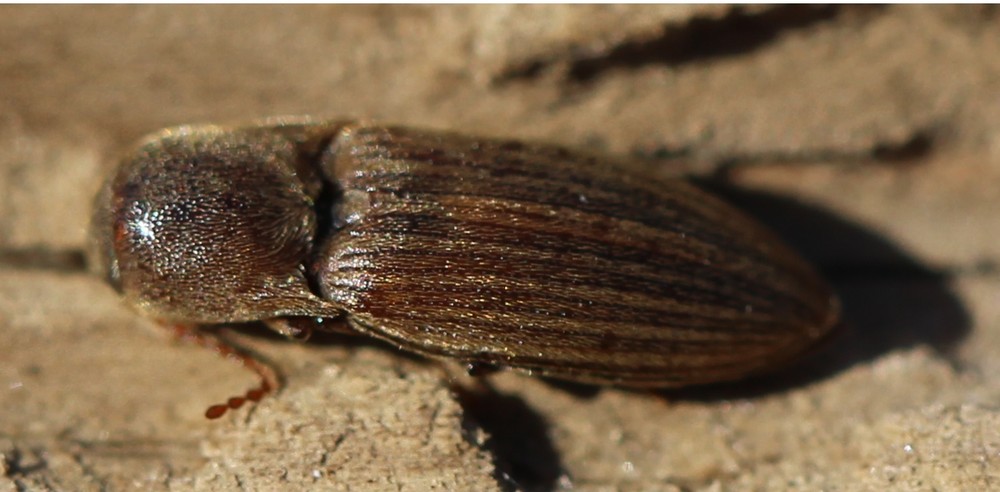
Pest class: clickbeetles_wireworms